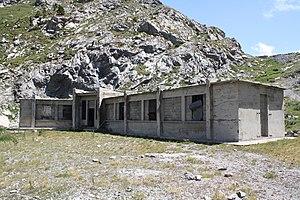
Le casernement de paix de l'ouvrage du Pas du Roc (2)
L'ouvrage du Pas-du-Roc est une fortification faisant partie de la ligne Maginot, située sur la commune de Modane dans le département de la Savoie.